Deforestation in the Philippines

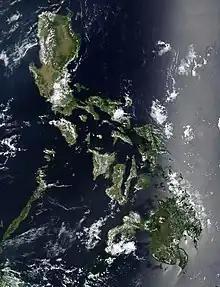
Satellite image of the Philippines in March 2002 showing forest cover in dark green

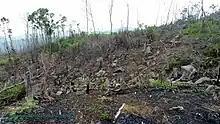
Small-scale logging and coal-making operations at the lower areas of the Sierra Madre mountain range

As in other Southeast Asian countries, deforestation in the Philippines is a major environmental issue. Over the course of the 20th century, the forest cover of the country dropped from 70 percent down to 20 percent. A 2010 land cover mapping by the National Mapping and Resource Information Authority (NAMRIA) revealed that the total forest cover of the Philippines is or 23% of the country's total area of . Rapid population growth, unregulated logging concessions especially during Ferdinand Marcos' regime, illegal logging and mining, and destructive typhoons have been cited as major reasons for deforestation in the country.